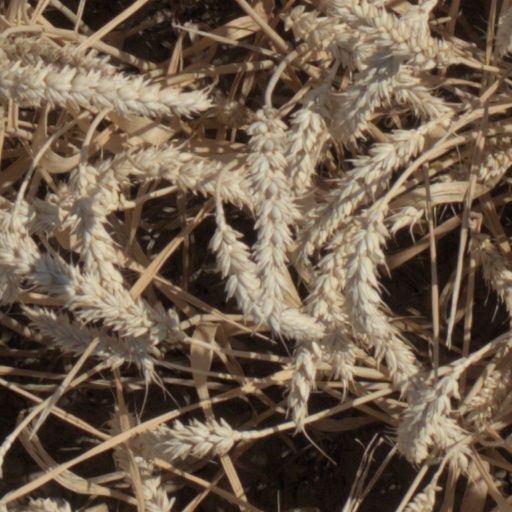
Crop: wheat